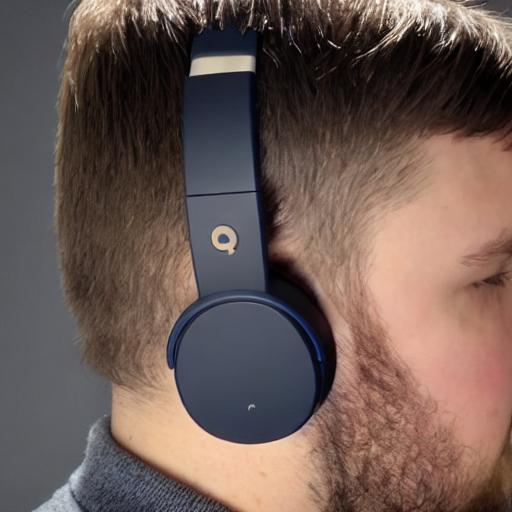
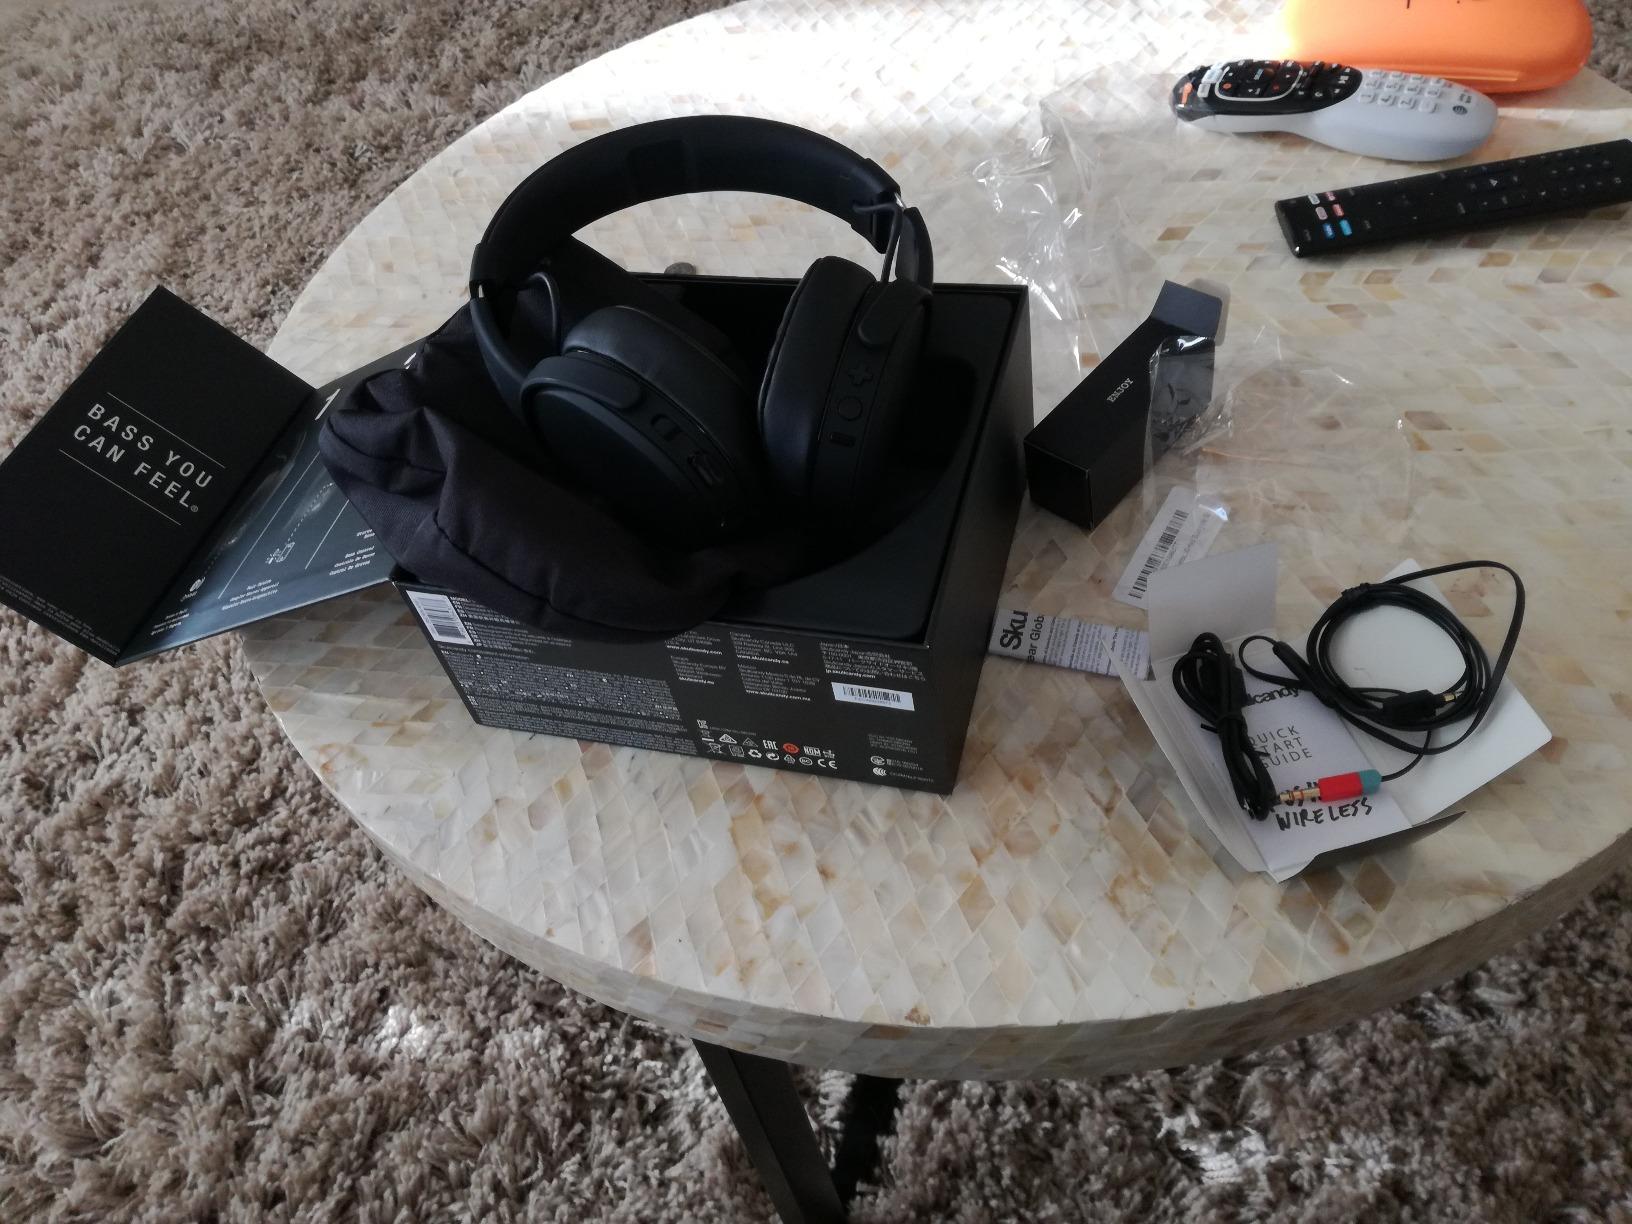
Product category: headphones
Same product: no